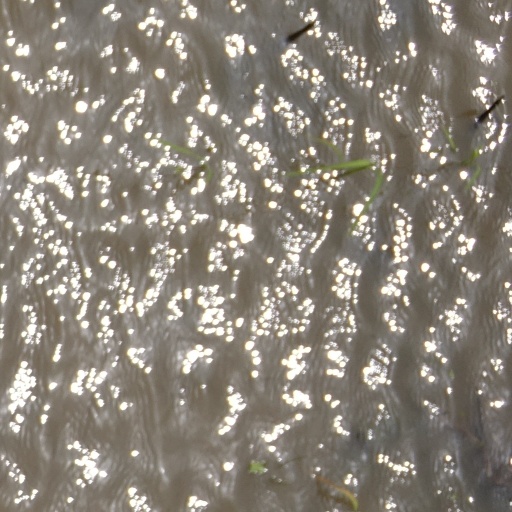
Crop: rice